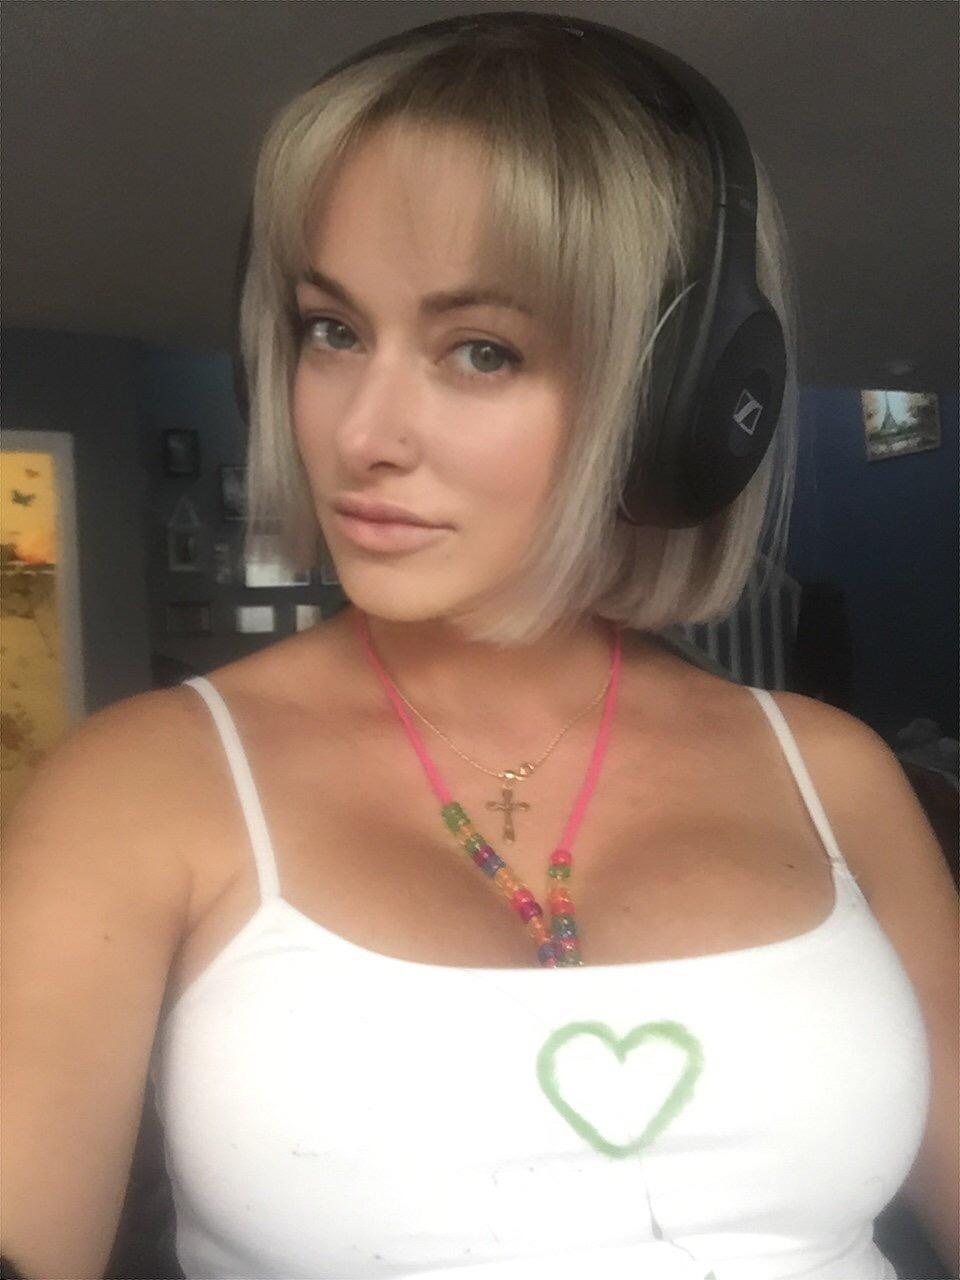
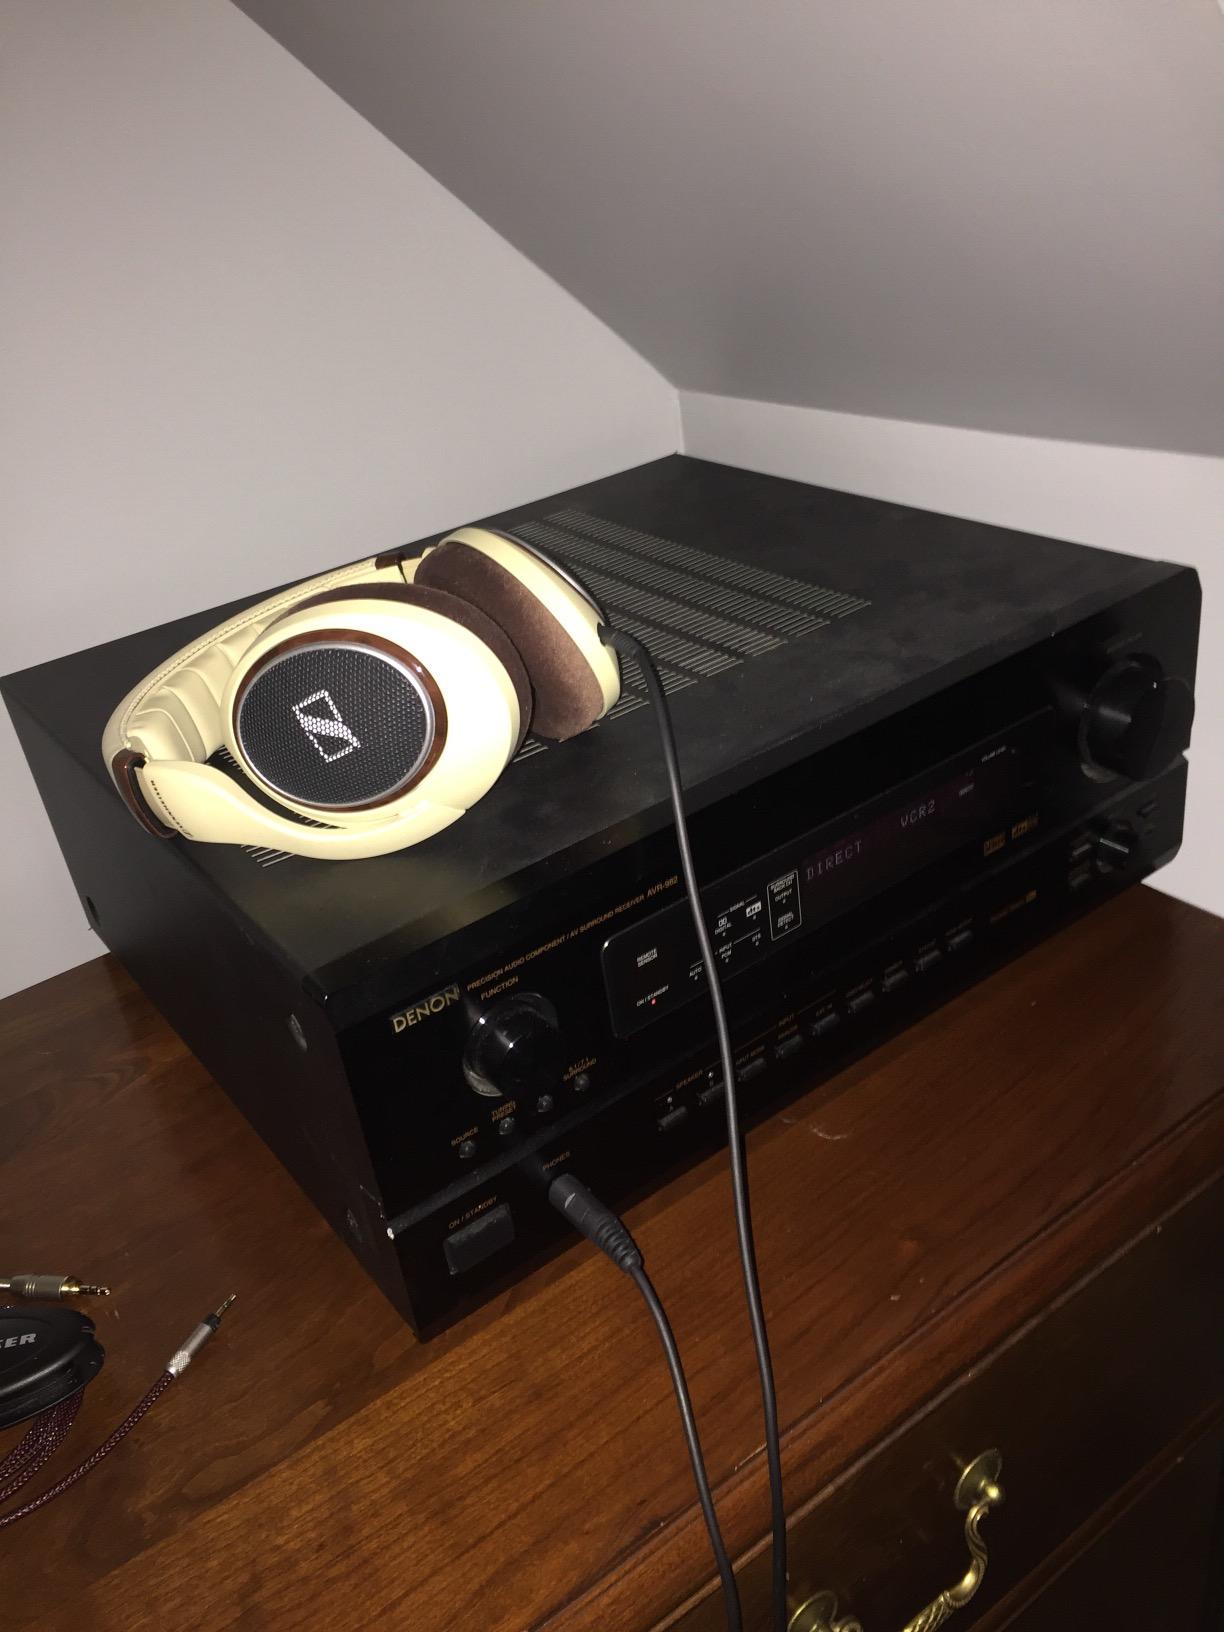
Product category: headphones
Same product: no